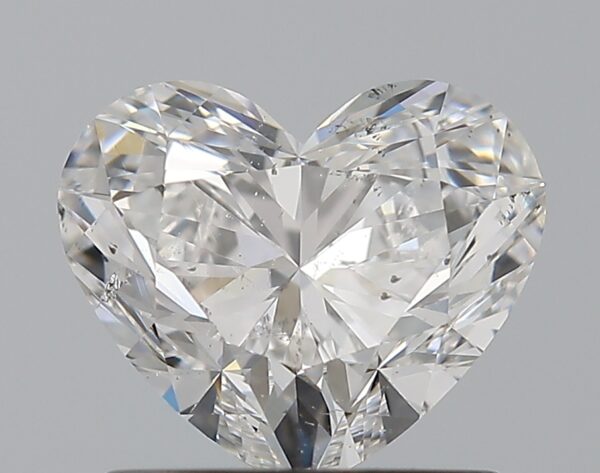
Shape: heart
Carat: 1.02
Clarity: SI1
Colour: E
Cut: EX
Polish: EX
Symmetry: EX
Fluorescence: F
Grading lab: GIA
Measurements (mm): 6.1 x 7.21 x 3.92